Scouting

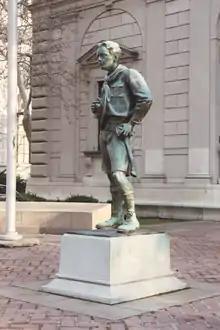
The R. Tait McKenzie sculpture "Ideal Scout" depicts a Scout in traditional uniform

In some countries a highlight of the year for Scouts is spending at least a week in the summer engaging in an outdoor activity. This can be a camping, hiking, sailing, or other trip with the unit, or a summer camp with broader participation (at the council, state, or provincial level). Scouts attending a summer camp work on Scout badges, advancement, and perfecting Scoutcraft skills. Summer camps can operate specialty programs for older Scouts, such as sailing, backpacking, canoeing and whitewater, caving, and fishing.